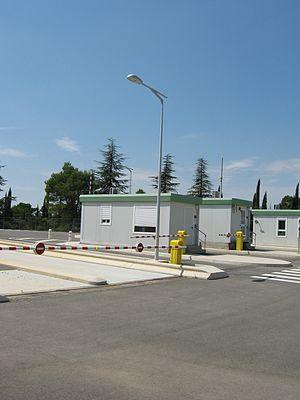
Entrée du site d'ITER à Cadarache
Le réacteur thermonucléaire expérimental international ITER est un projet de réacteur nucléaire de recherche civil à fusion nucléaire de type tokamak, situé à Cadarache. Le projet de recherche s'inscrit dans une démarche à long terme visant à l'industrialisation de la fusion nucléaire. Il associe trente-cinq pays : ceux de l'Union européenne ainsi que le Royaume-Uni, l'Inde, le Japon, la Chine, la Russie, la Corée du Sud, les États-Unis et la Suisse.